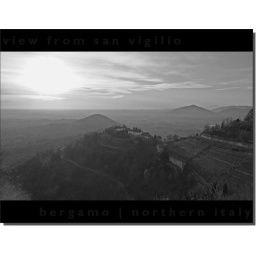
bergamo in black & white